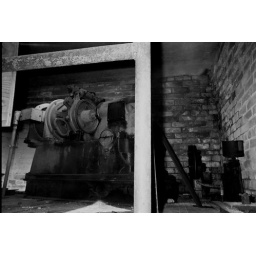
This is a machine near the entrace to the roof that operates the freight elevator.